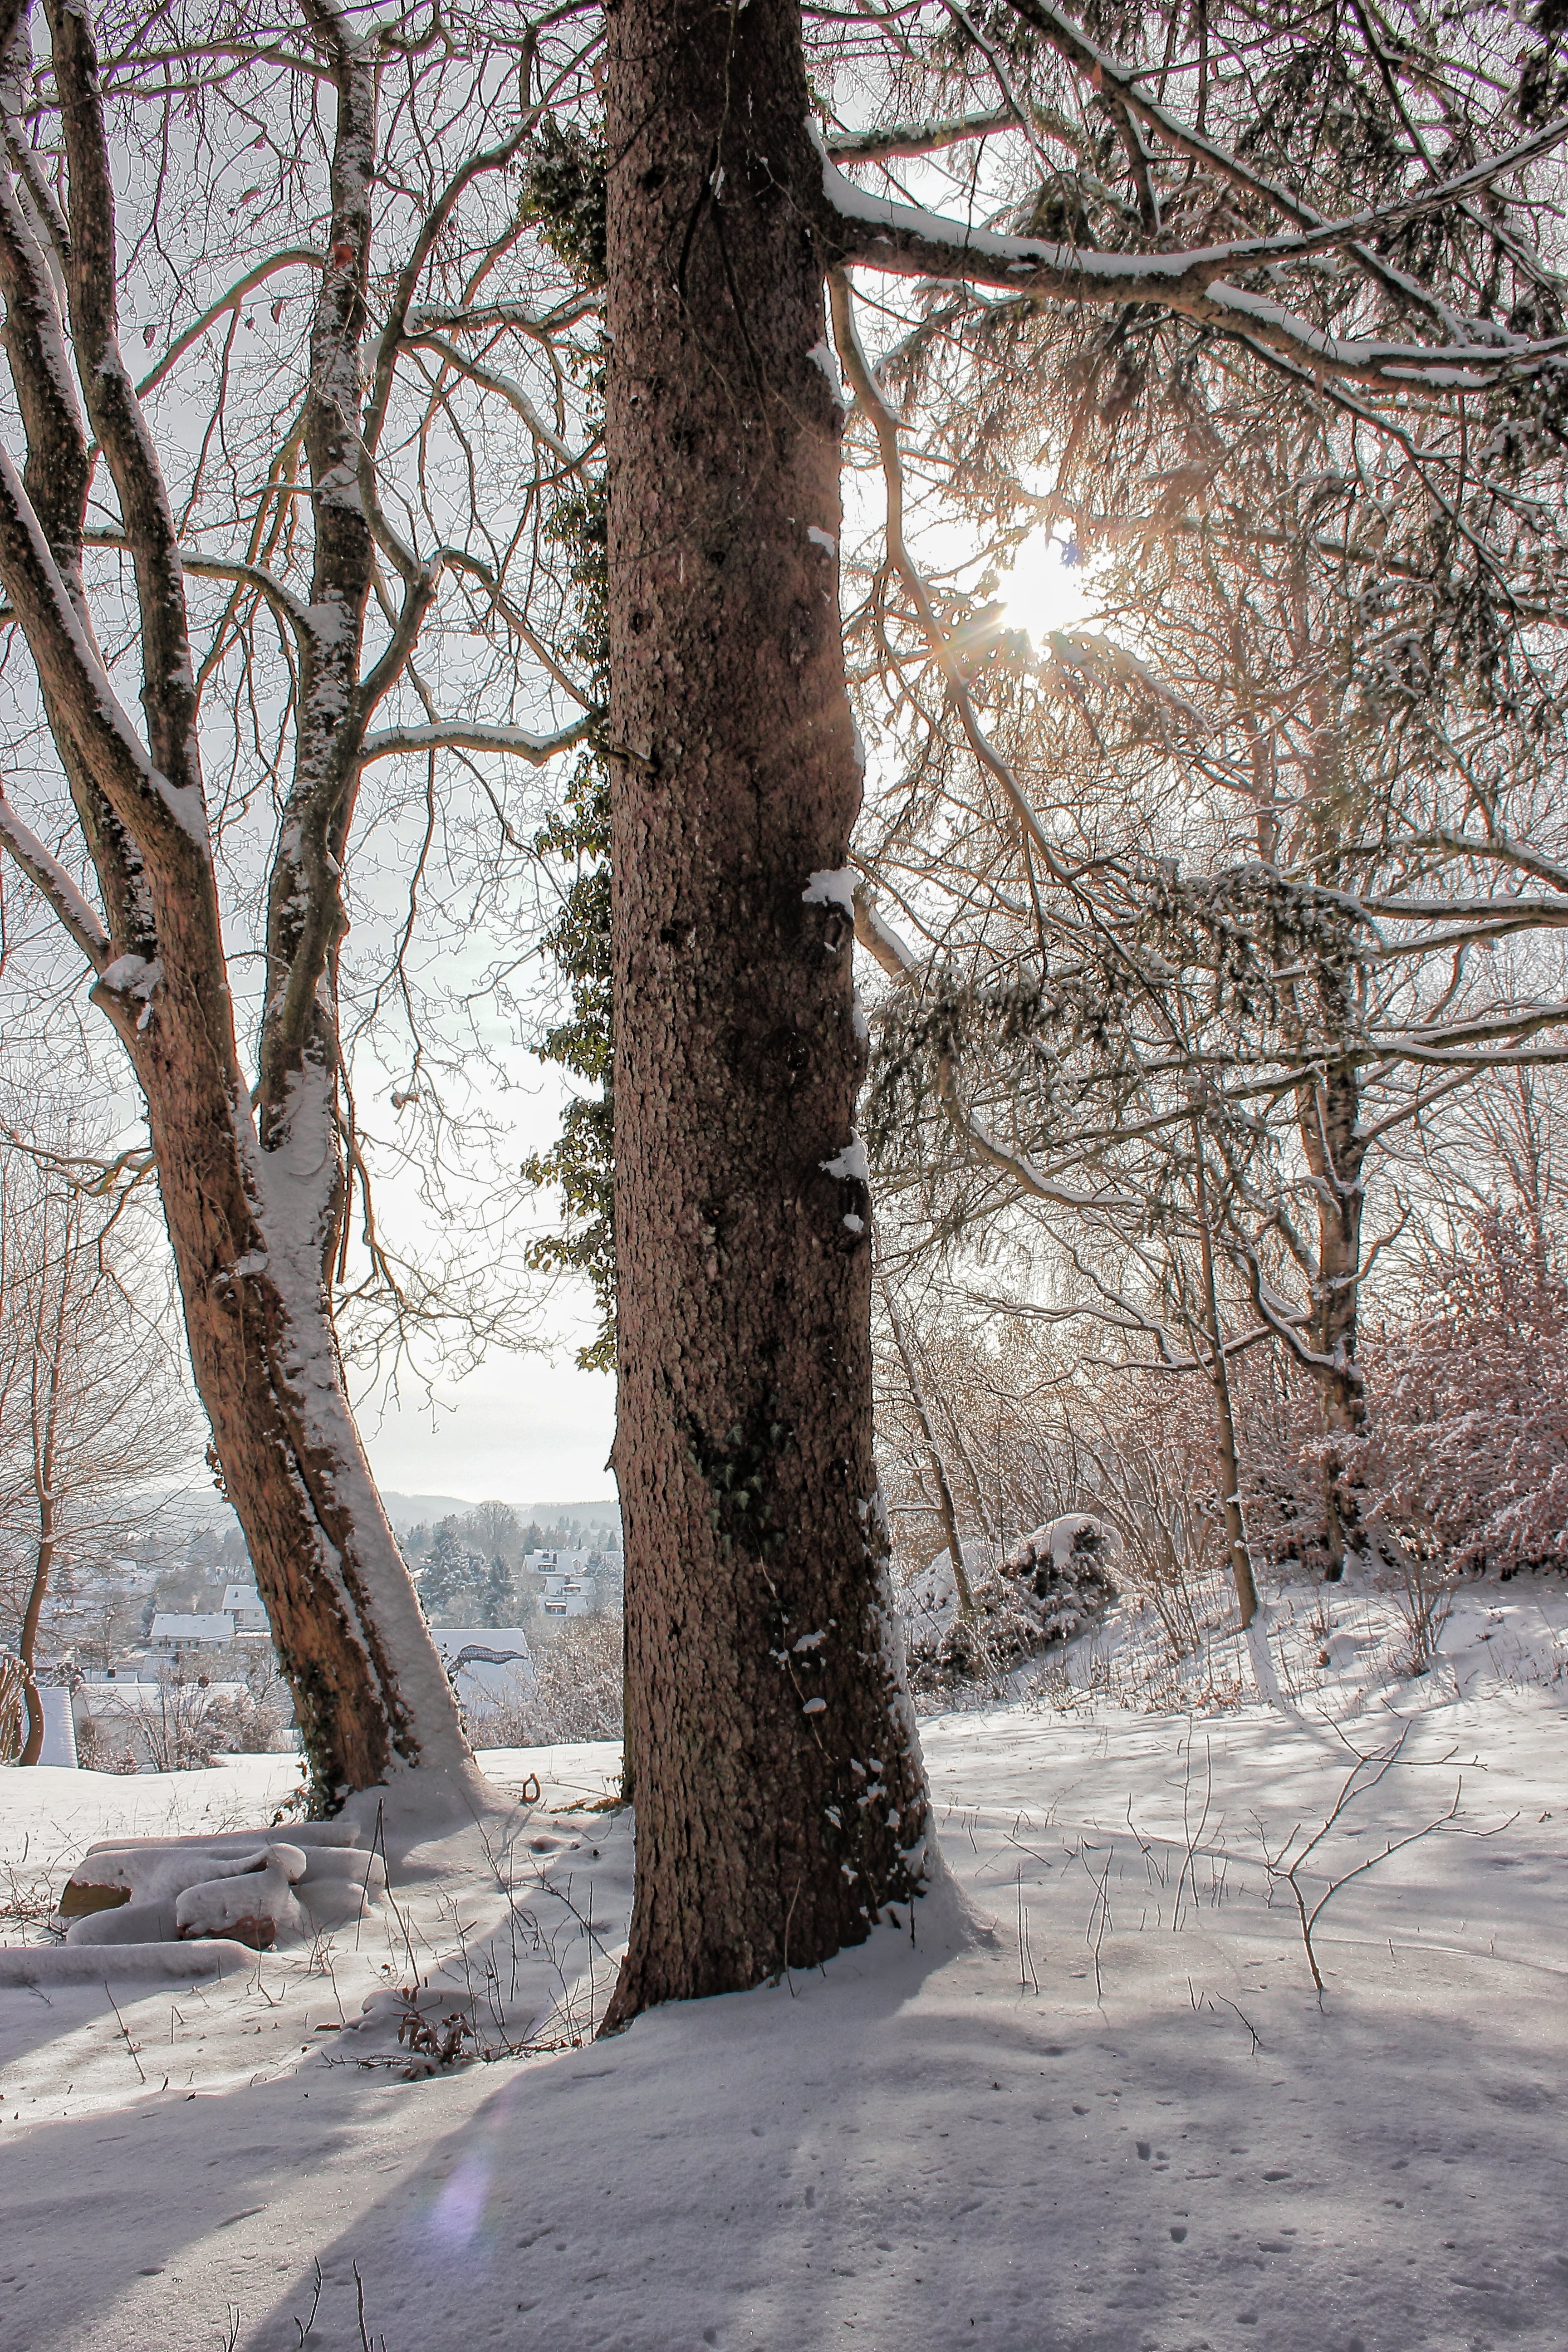
tree, nature, forest, branch, snow, cold, winter, plant, wood, frost, ice, spring, weather, snowy, season, woodland, habitat, wintry, winter sun, freezing, back light, natural environment, woody plant